Jesús Evaristo Casariego Fernández-Noriega

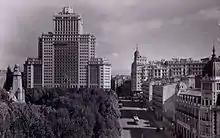
Madrid, 1950s

The ministry-approved Casariego's departure from "El Alcazár" was not a fall from grace; in some Francoist spheres he remained an appreciated militant camaráda and in 1946 was received at a personal audience by Franco, the privilege granted also in 1948. Already in the early 1940s he commenced an academic career. In 1941 Casariego obtained PhD honors thanks to a dissertation on Spanish imperial legal infrastructure in America, which in turn enabled his assumption of teaching duties at University of Madrid. At the faculties of Law and Political/Economic Sciences he was delivering the course on Historia de las Instituciones Civiles de España en América; it is not clear when his engagement came to an end, yet as late as 1949 he was still recorded as giving lectures at the university. Resident in Madrid, he was noted also as organizing literary tertulias and delivering lectures at , Escuela de Periodismo, Centro Asturiano de Madrid and Union Mercantil. At times he contributed also to other Madrid newspapers.